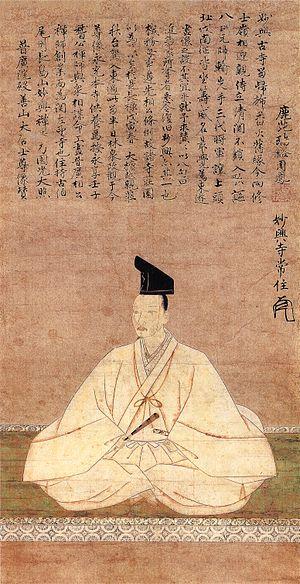
L'époque de Muromachi est l'une des 14 subdivisions traditionnelles de l'histoire du Japon, qui s'étend entre 1336 et 1573. Elle correspond à l'époque de « règne » des shoguns Ashikaga. Le nom de cette période vient du quartier de Muromachi, site choisi à Kyōto par les Ashikaga pour y installer à compter de 1378 le siège de leur gouvernement.